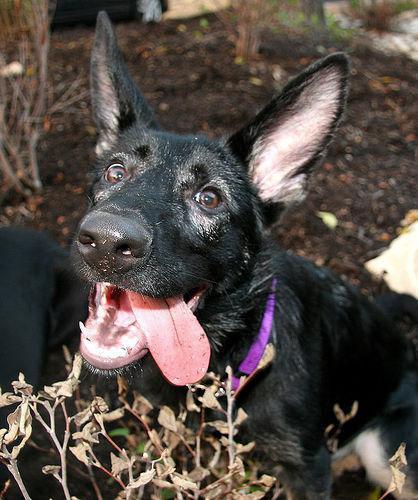
German_shepherd